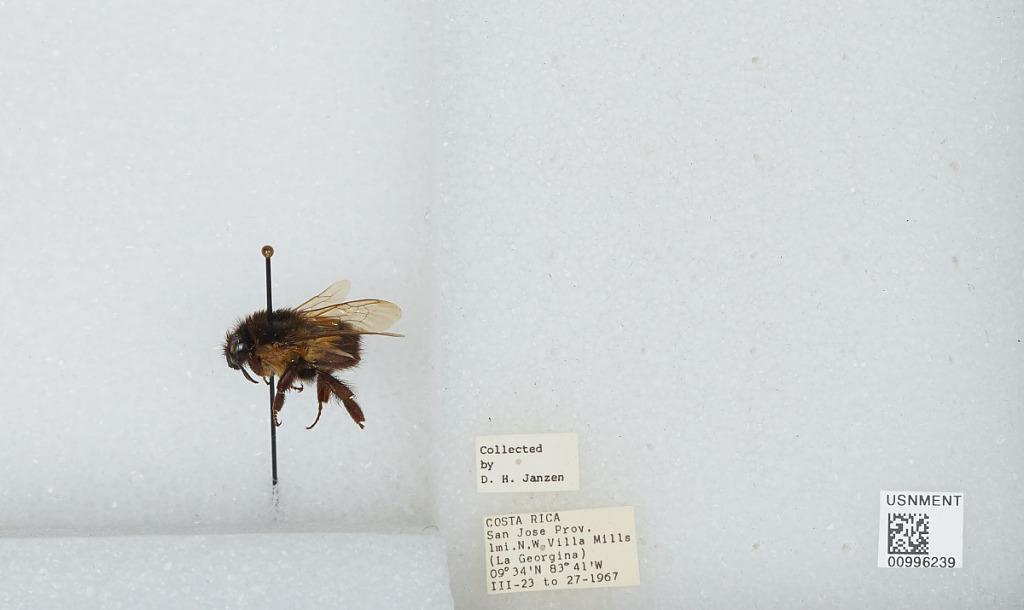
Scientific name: Bombus (Pyrobombus) ephippiatus (Say)
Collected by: D. Janzen
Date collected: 1967-3-23
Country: Costa Rica
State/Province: San Jose
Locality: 1 mile northwest of Villa Mills (La Georgina)
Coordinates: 9.5583, -83.7239